Vicente Rojo Almazán

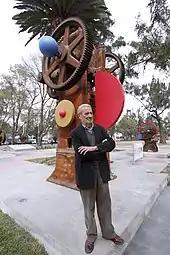
Vicente Rojo in 2015 at The Factory, his sculpture garden in Mexico City

Vicente Rojo Almazán (15 March 1932 – 17 March 2021) was a Spanish-Mexican painter, graphic designer, and sculptor.